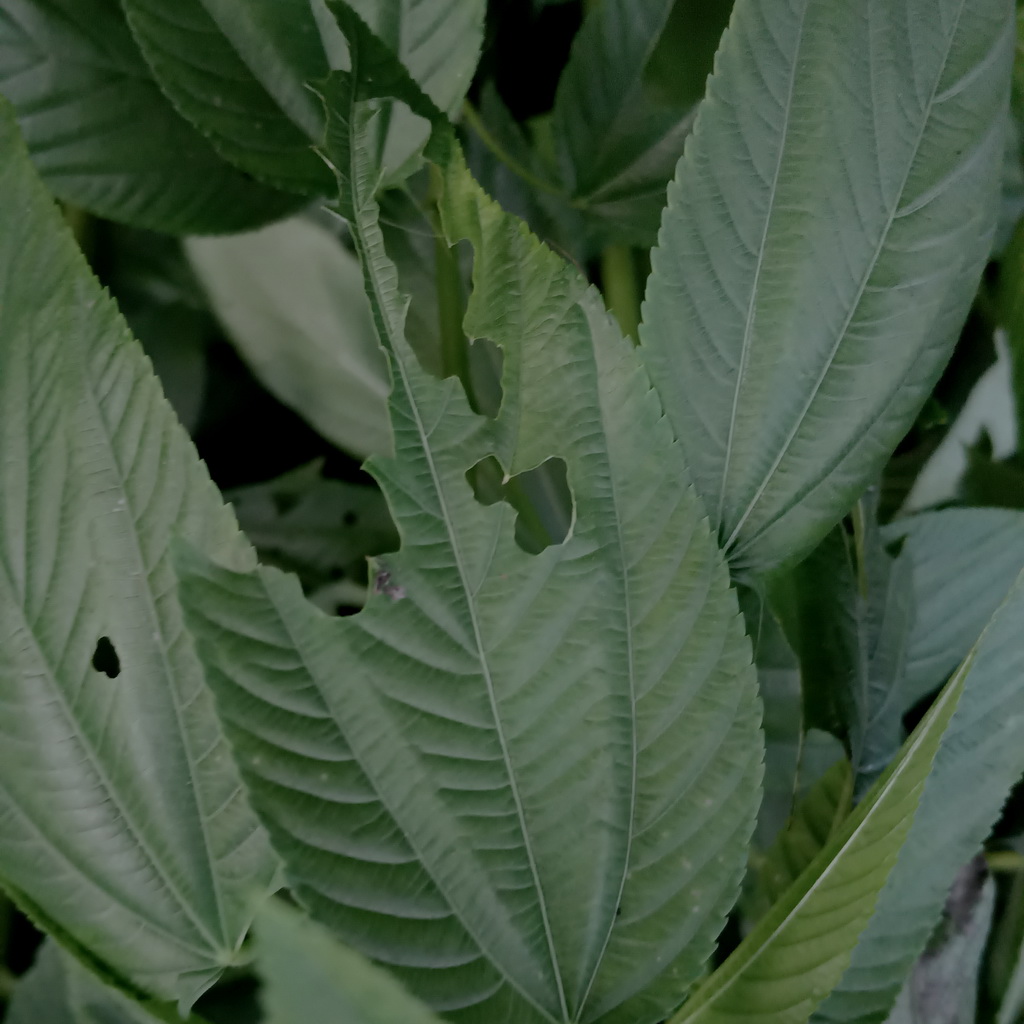
Label: Holed